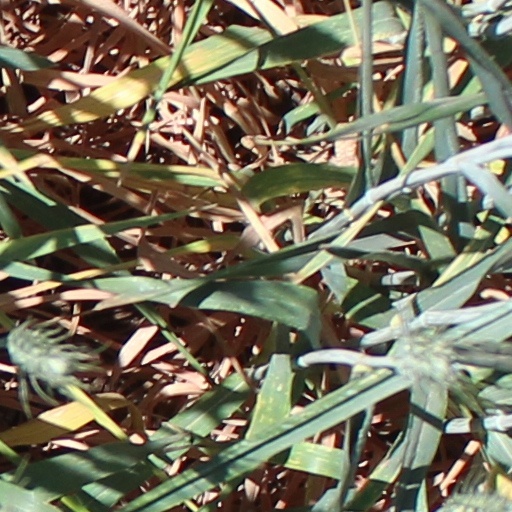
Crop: wheat